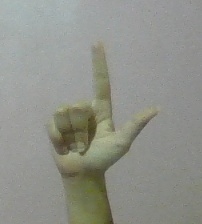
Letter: laam